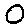
Label: 0